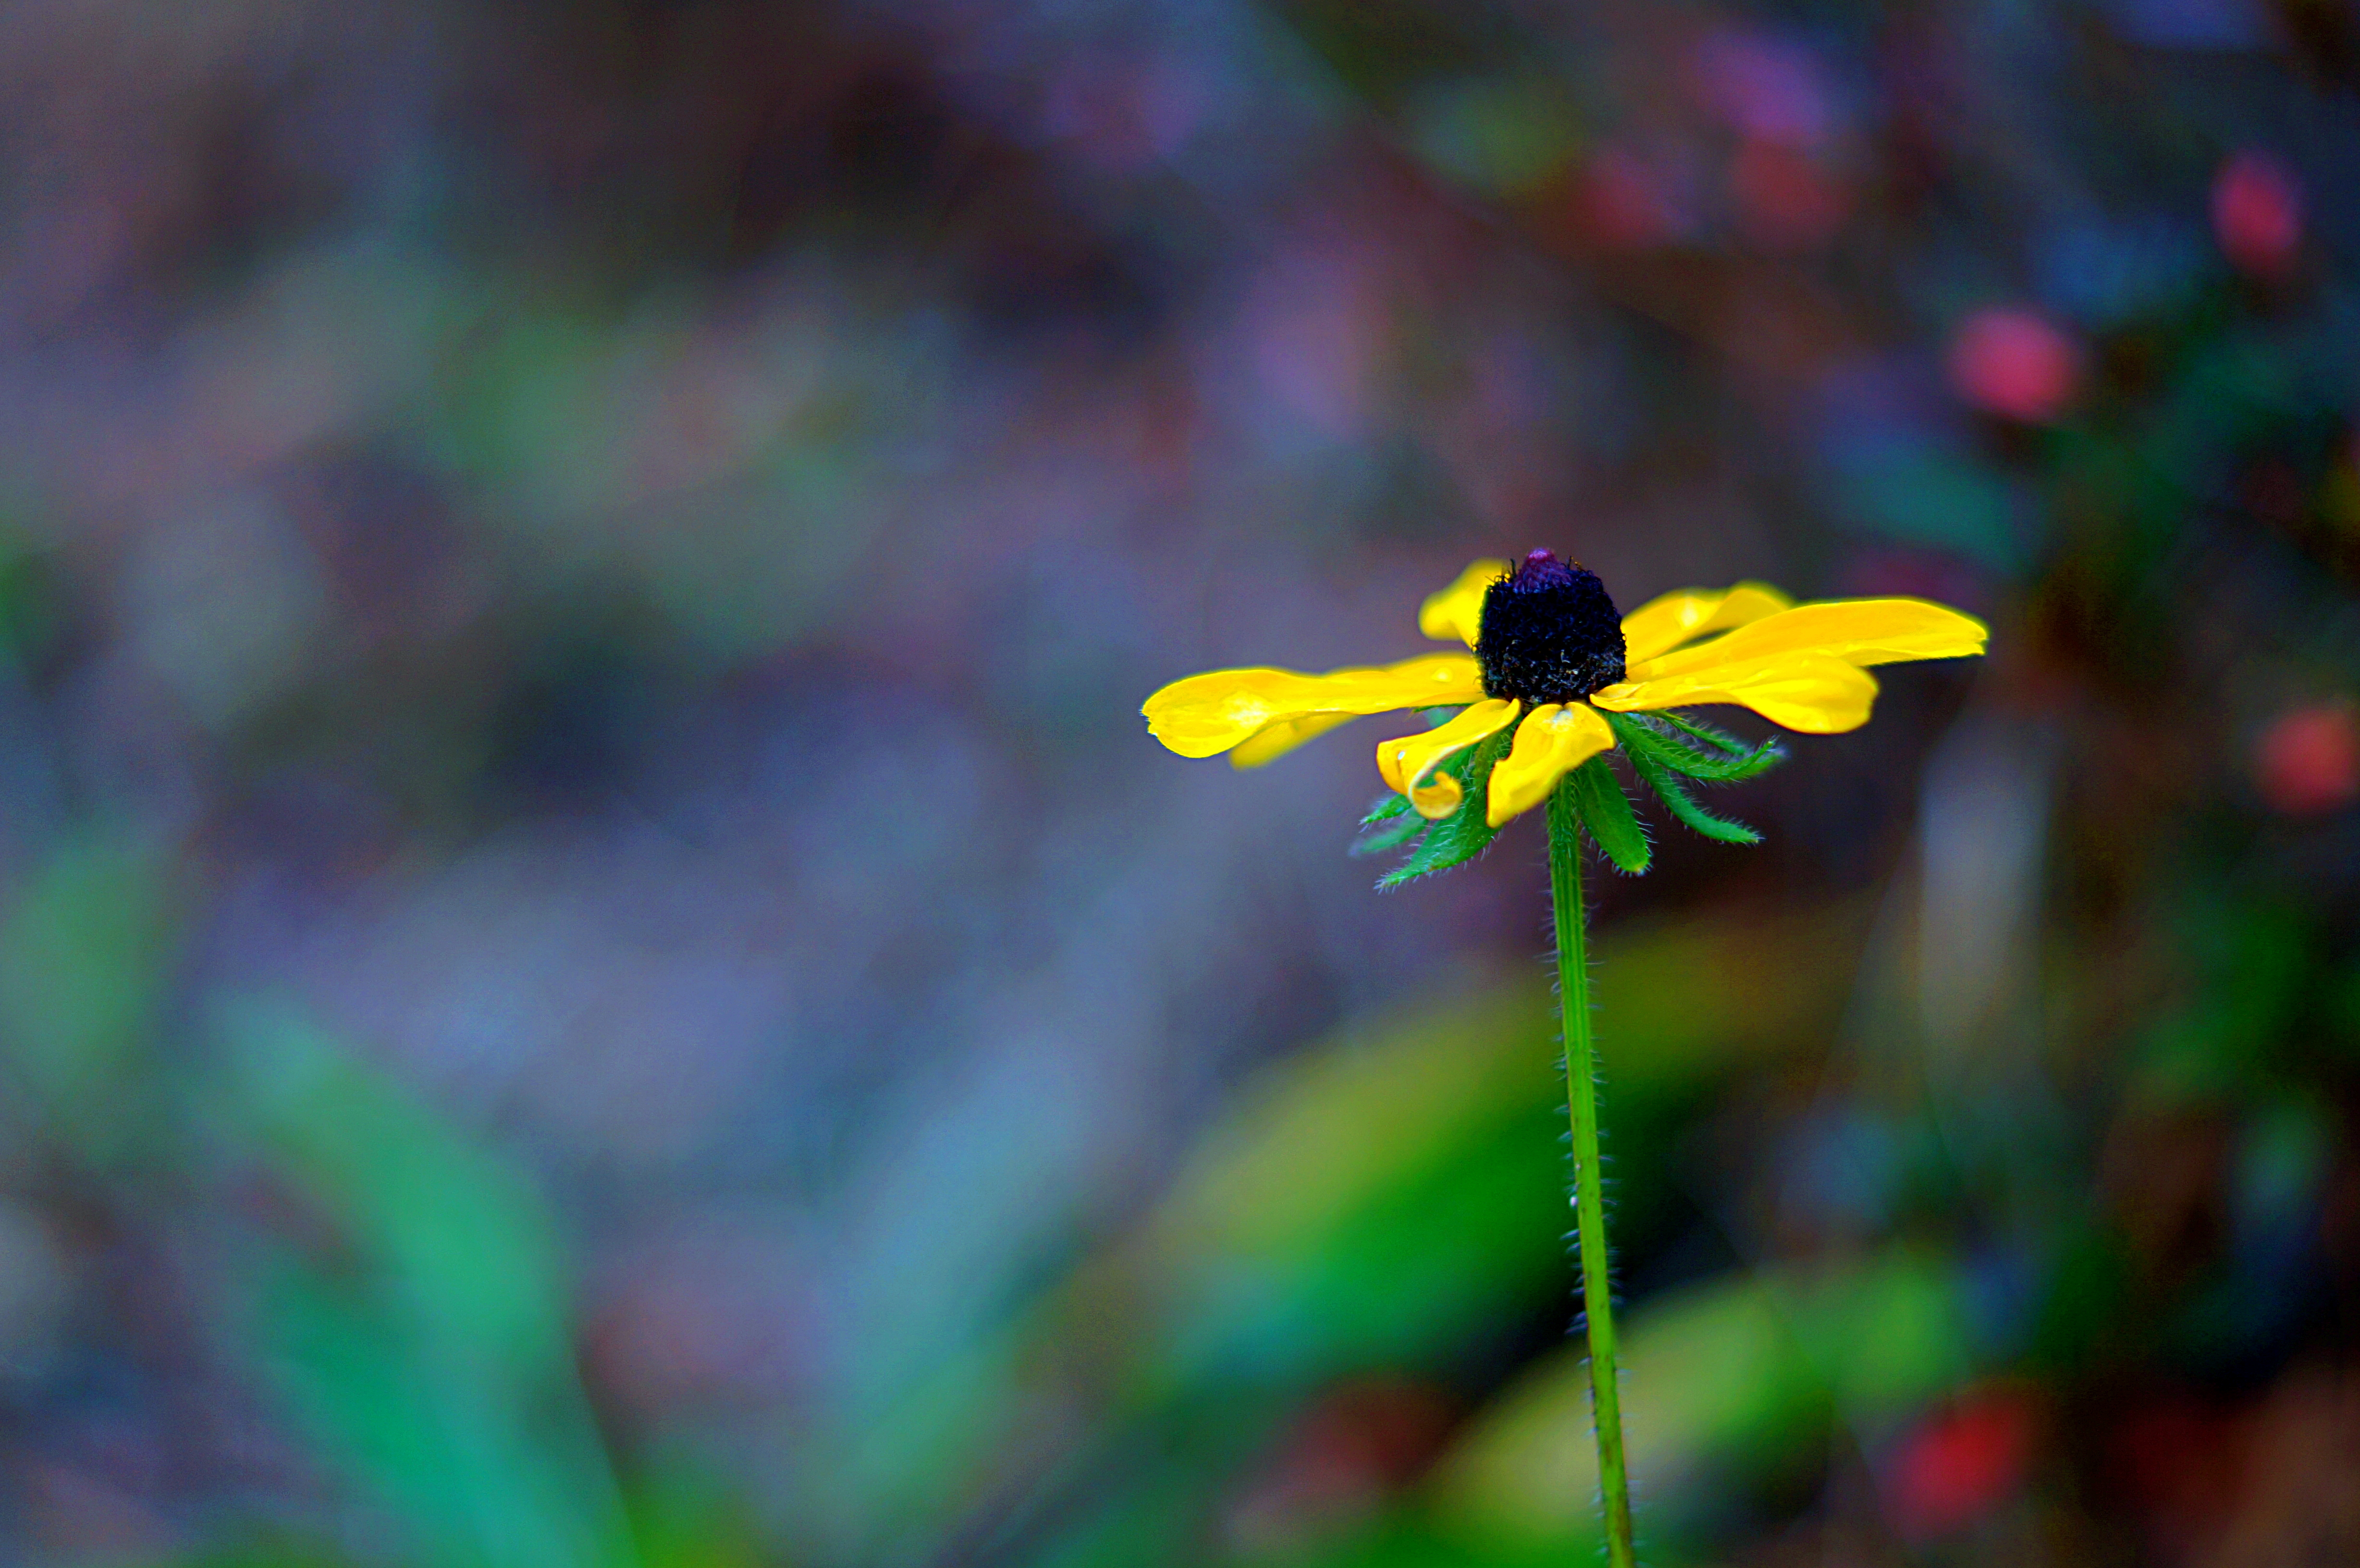
flower, autumn, fall, flowering plant, yellow, petal, plant, wildflower, macro photography, spring, leaf, photography, plant stem, violet family, wallflower